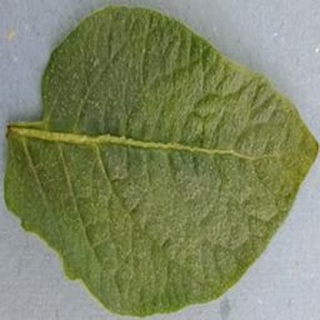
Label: healthy_potato